Arto Antturi

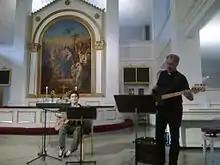
Pastor Arto Antturi (right) on the bass in the Old Church of Helsinki, where he was chaplain.

Arto Antturi’s father was the Pentecostal minister Kai Antturi. Arto Antturi graduated with a master’s degree in theology from the University of Helsinki in 1989. For most of the 1990s, he worked as a research and teaching assistant in the Department of Exegesis at the same university. He received a scholarship from the Alfred Kordelin Foundation in 1992. In 1997, he received a grant from the Finnish Cultural Foundation. He has studied at Vanderbilt University in Nashville, USA.